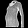
Label: Pullover